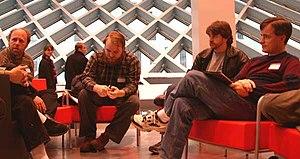
La bibliothèque tiers lieu est un modèle de bibliothèque qui s'est développé au tournant des années 2000 et qui met de l'avant les caractéristiques sociales de ces institutions.